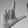
ASL letter: L